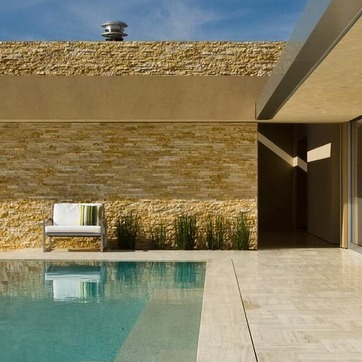
Material: stone